Santa Monica Parish Church (Minalin)

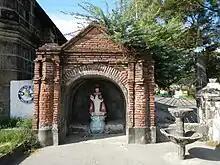
Santo Nino, the 4th of the "capillas posas"

The two hexagonal towers are solidly built. The four bells dated between 1850 and 1877 are dedicated to Saint Augustine and Saint Monica. The church-convent complex is enclosed by a low stone atrium with four "capillas posas", a rarity in the Philippines.